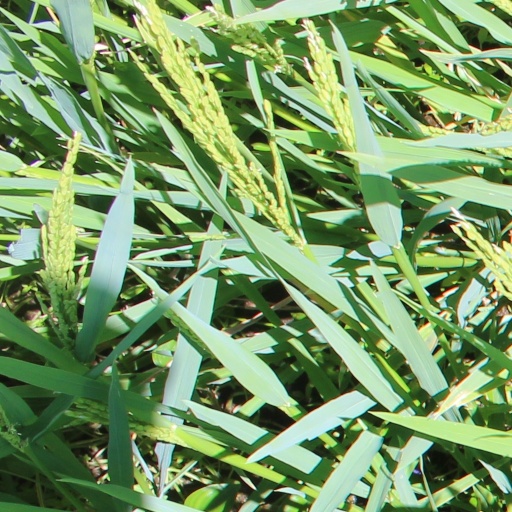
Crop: rice